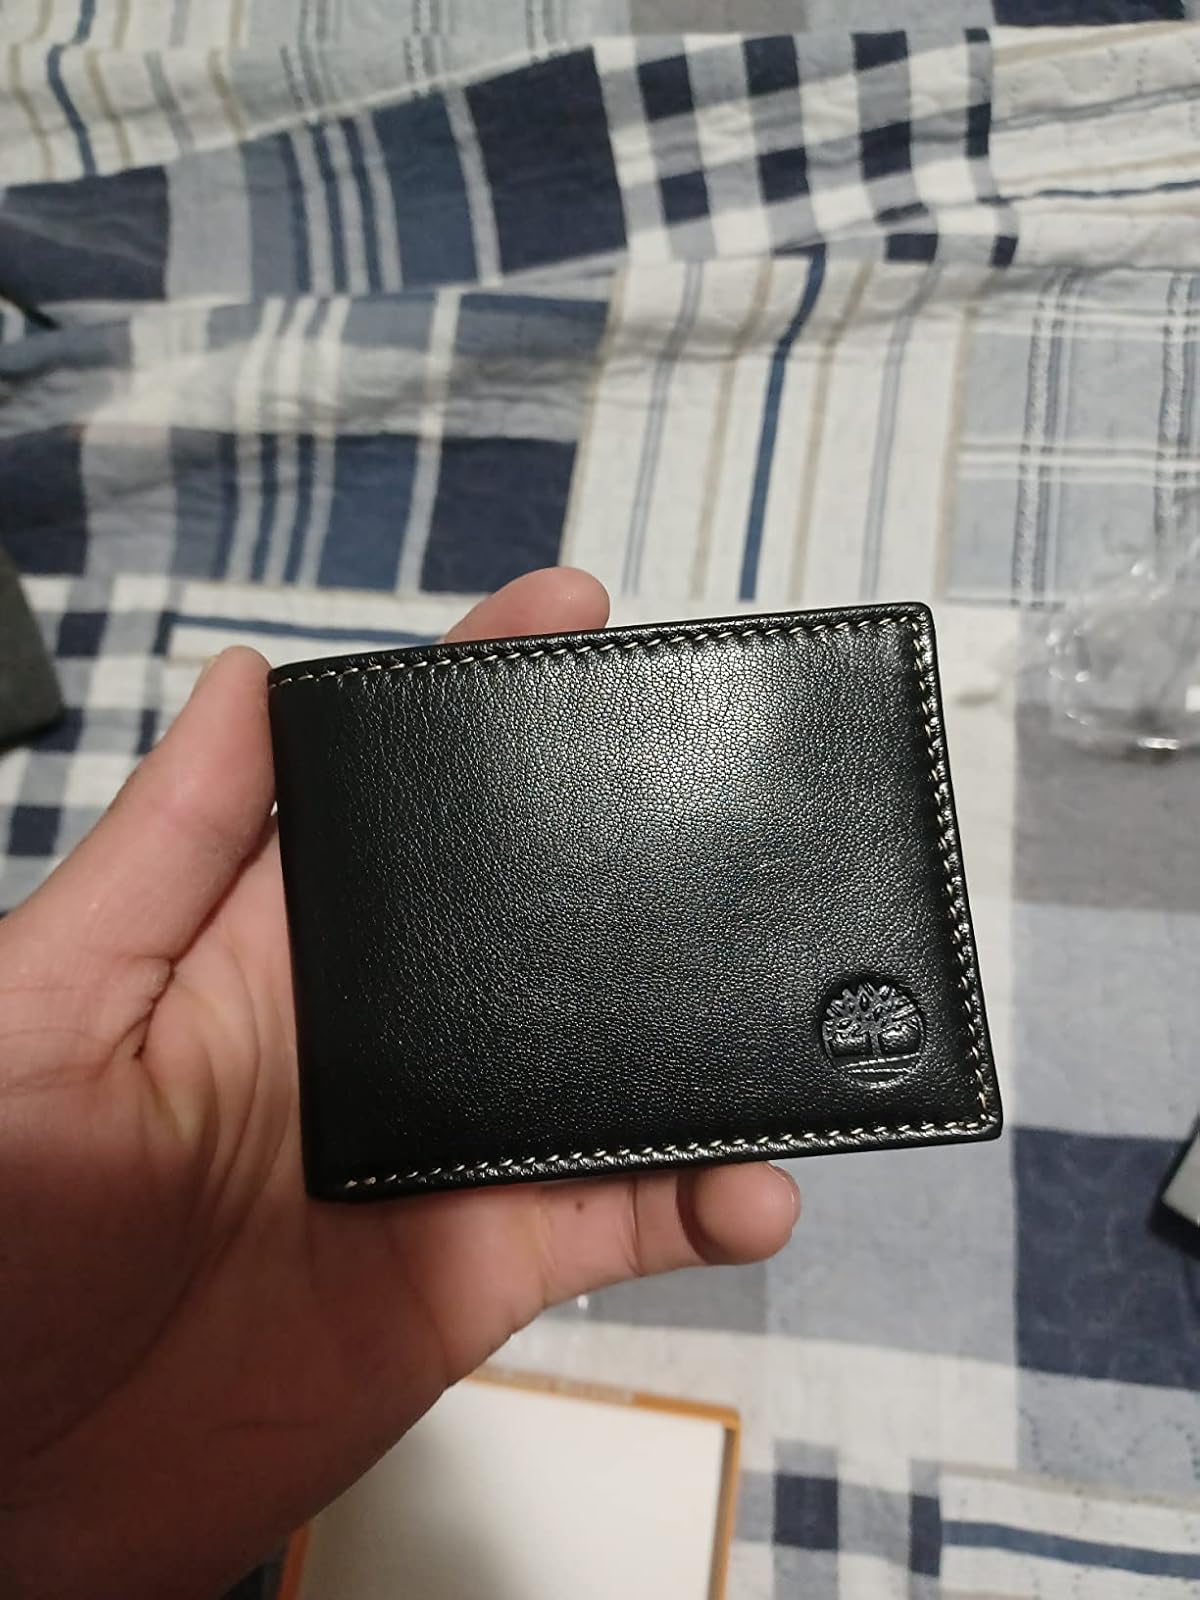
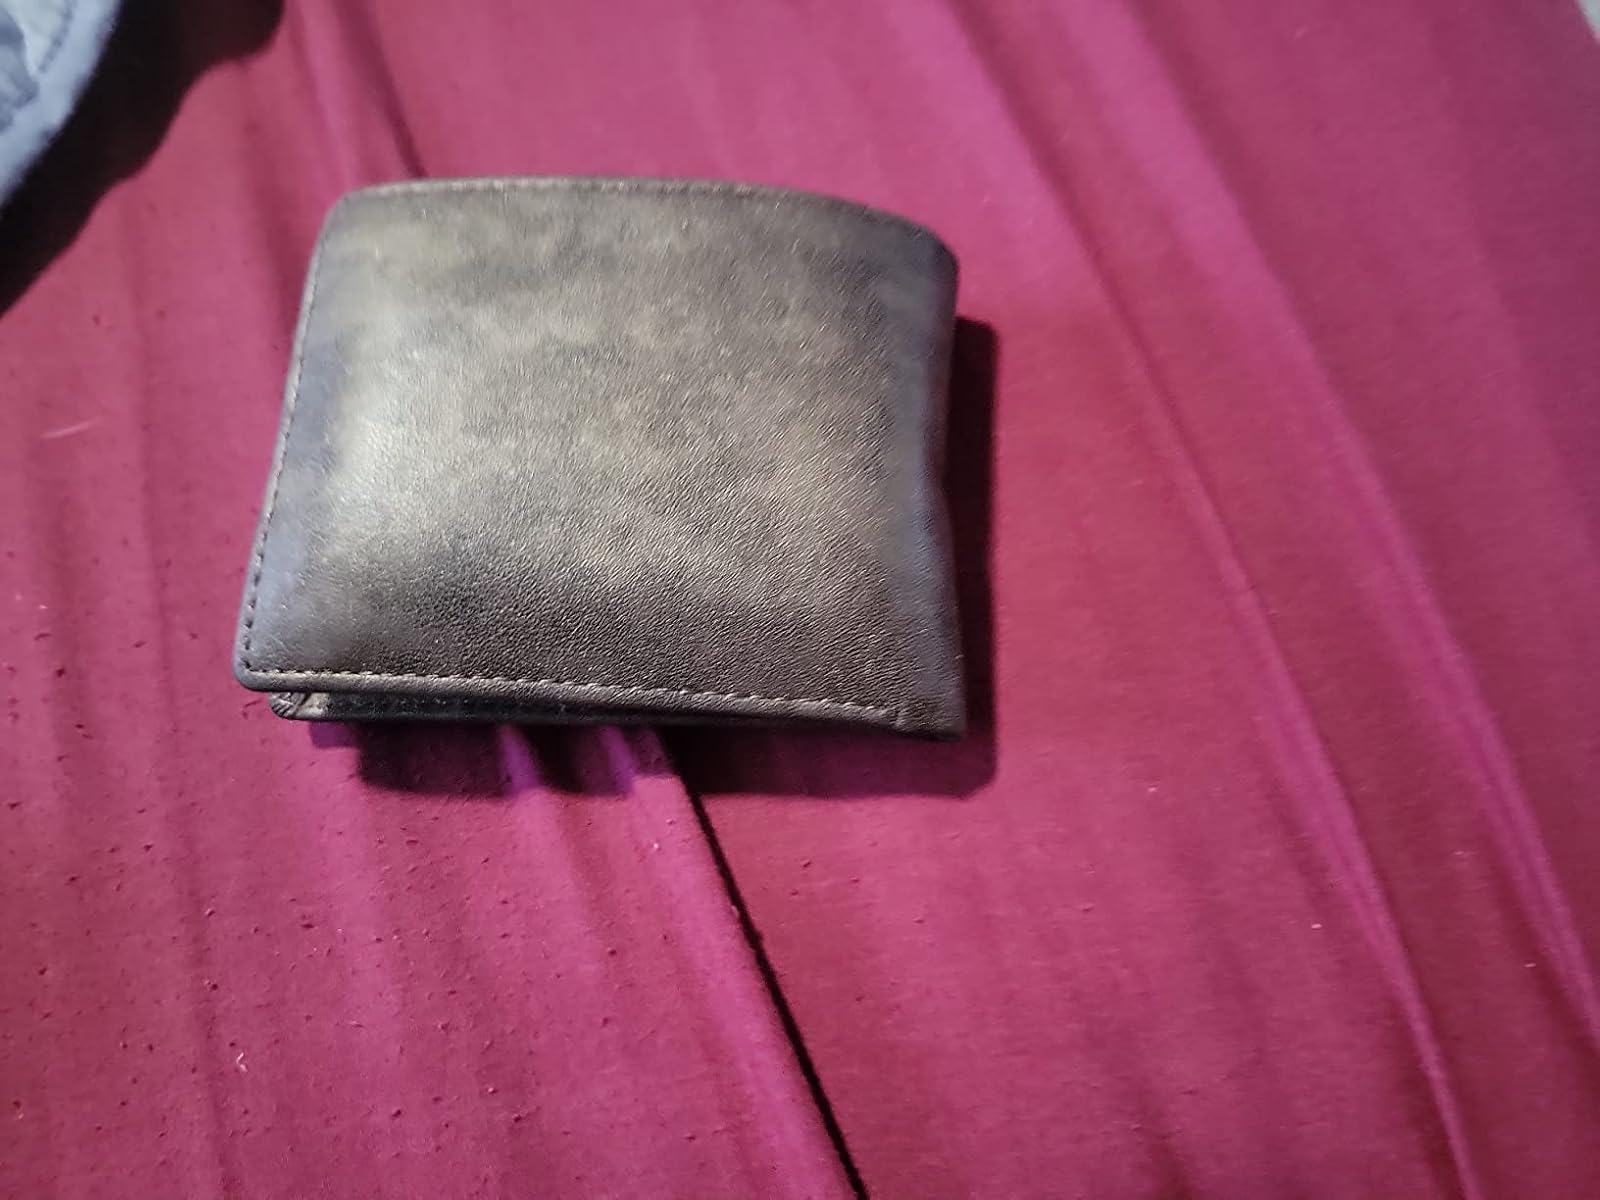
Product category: accessories_wallet
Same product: no